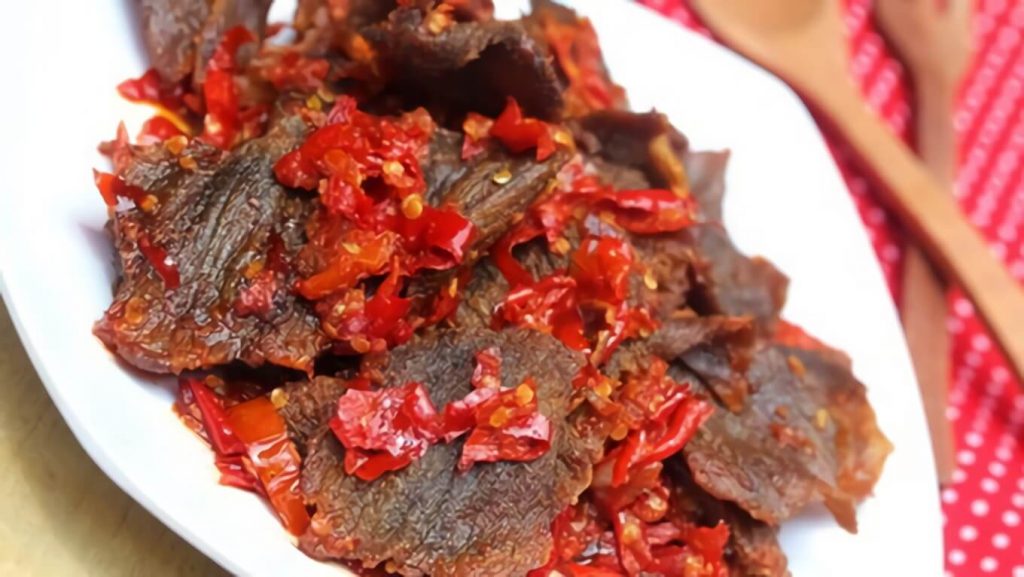
Label: dendeng_batokok